Variable star

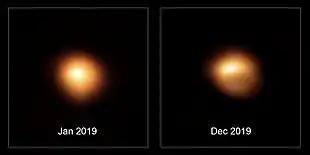
Comparison of VLT-SPHERE images of Betelgeuse taken in January 2019 and December 2019, showing the changes in brightness and shape. Betelgeuse is an intrinsically variable star.

A variable star is a star whose brightness as seen from Earth (its apparent magnitude) changes systematically with time. This variation may be caused by a change in emitted light or by something partly blocking the light, so variable stars are classified as either: